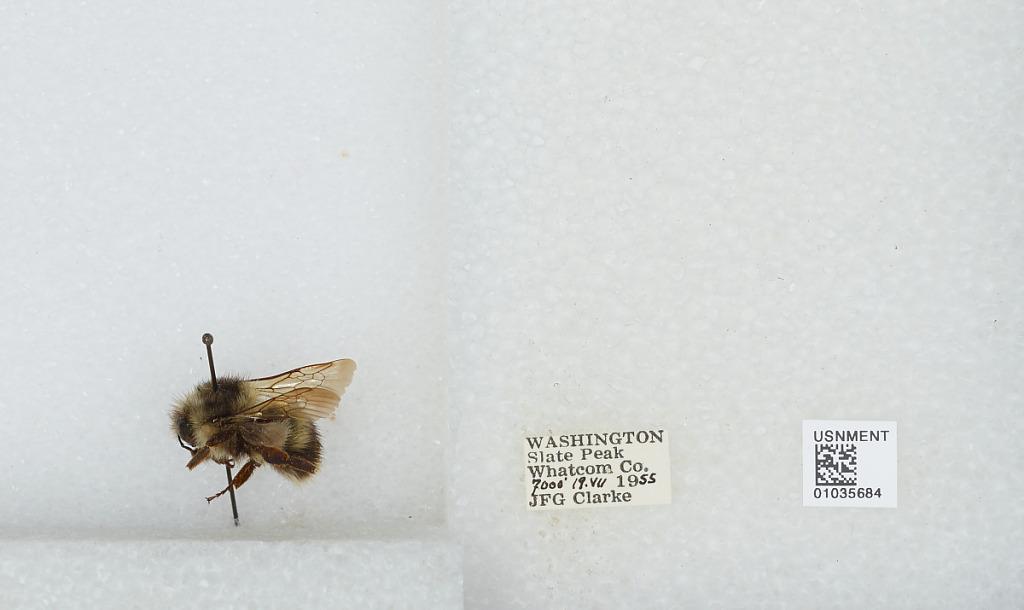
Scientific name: Bombus (Pyrobombus) mixtus Cresson
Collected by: J. Clarke
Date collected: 1955-7-19
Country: United States
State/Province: Washington
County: Whatcom
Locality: Slate Peak
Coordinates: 48.7422, -120.68